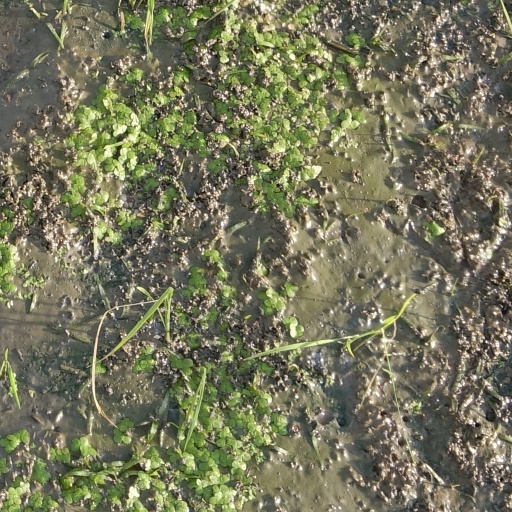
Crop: rice